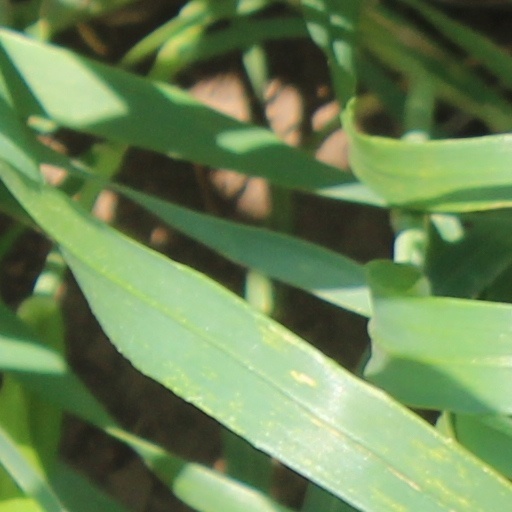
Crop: wheat